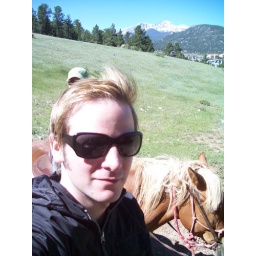
Greg Haus riding a horse in the mountains of Estes Park, Colorado (June 2008)